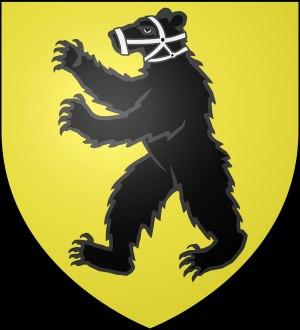
Esprit Antoine Blanchard est un musicien et compositeur français né le 29 février 1696 à Pernes-les-Fontaines et décédé le 10 avril 1770 à Versailles.